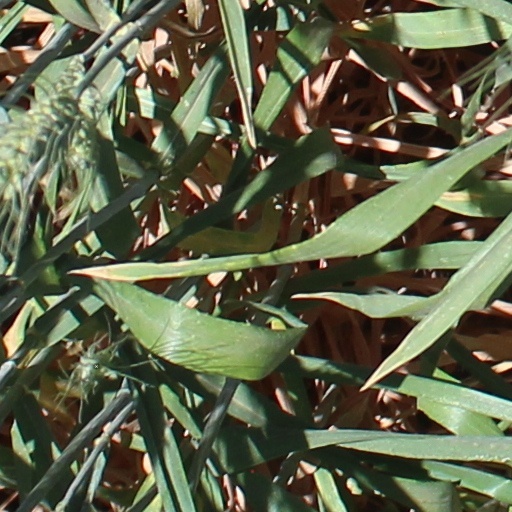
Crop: wheat